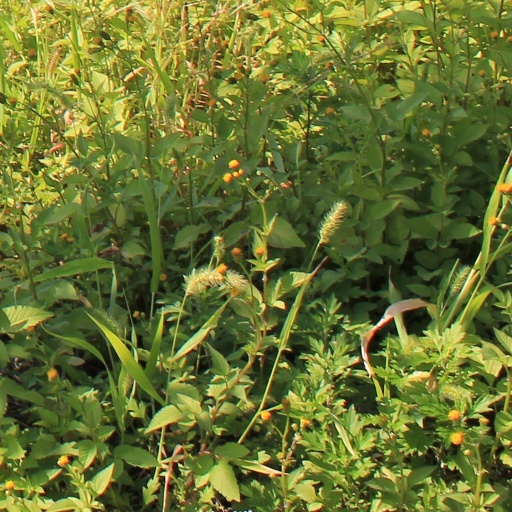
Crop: grape